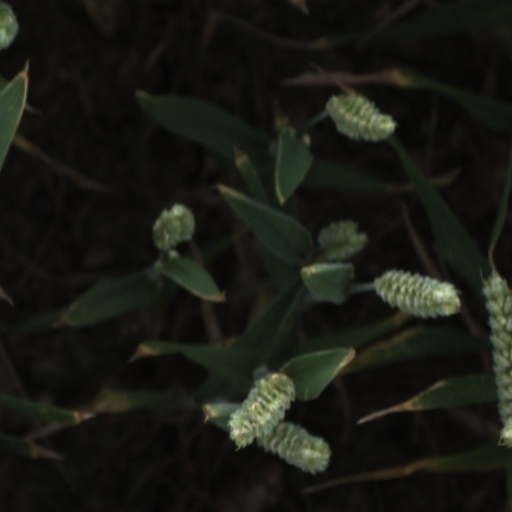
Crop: wheat